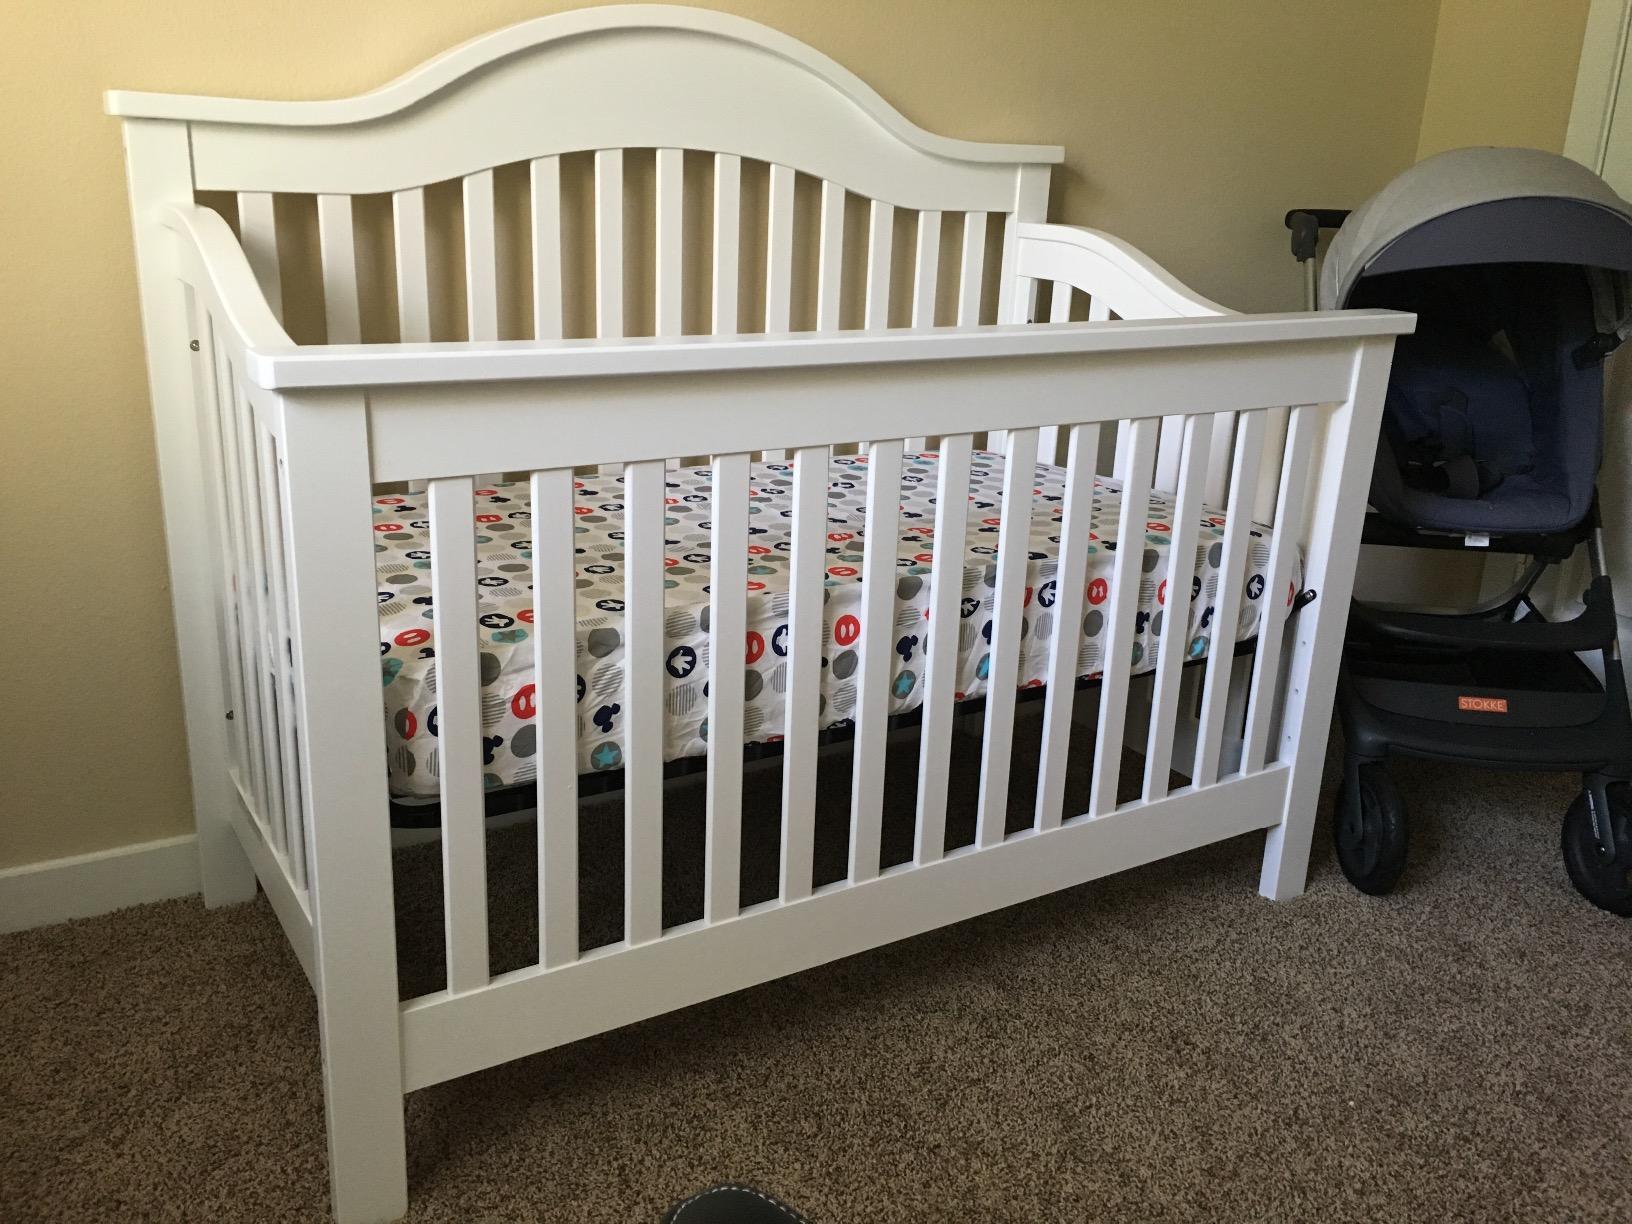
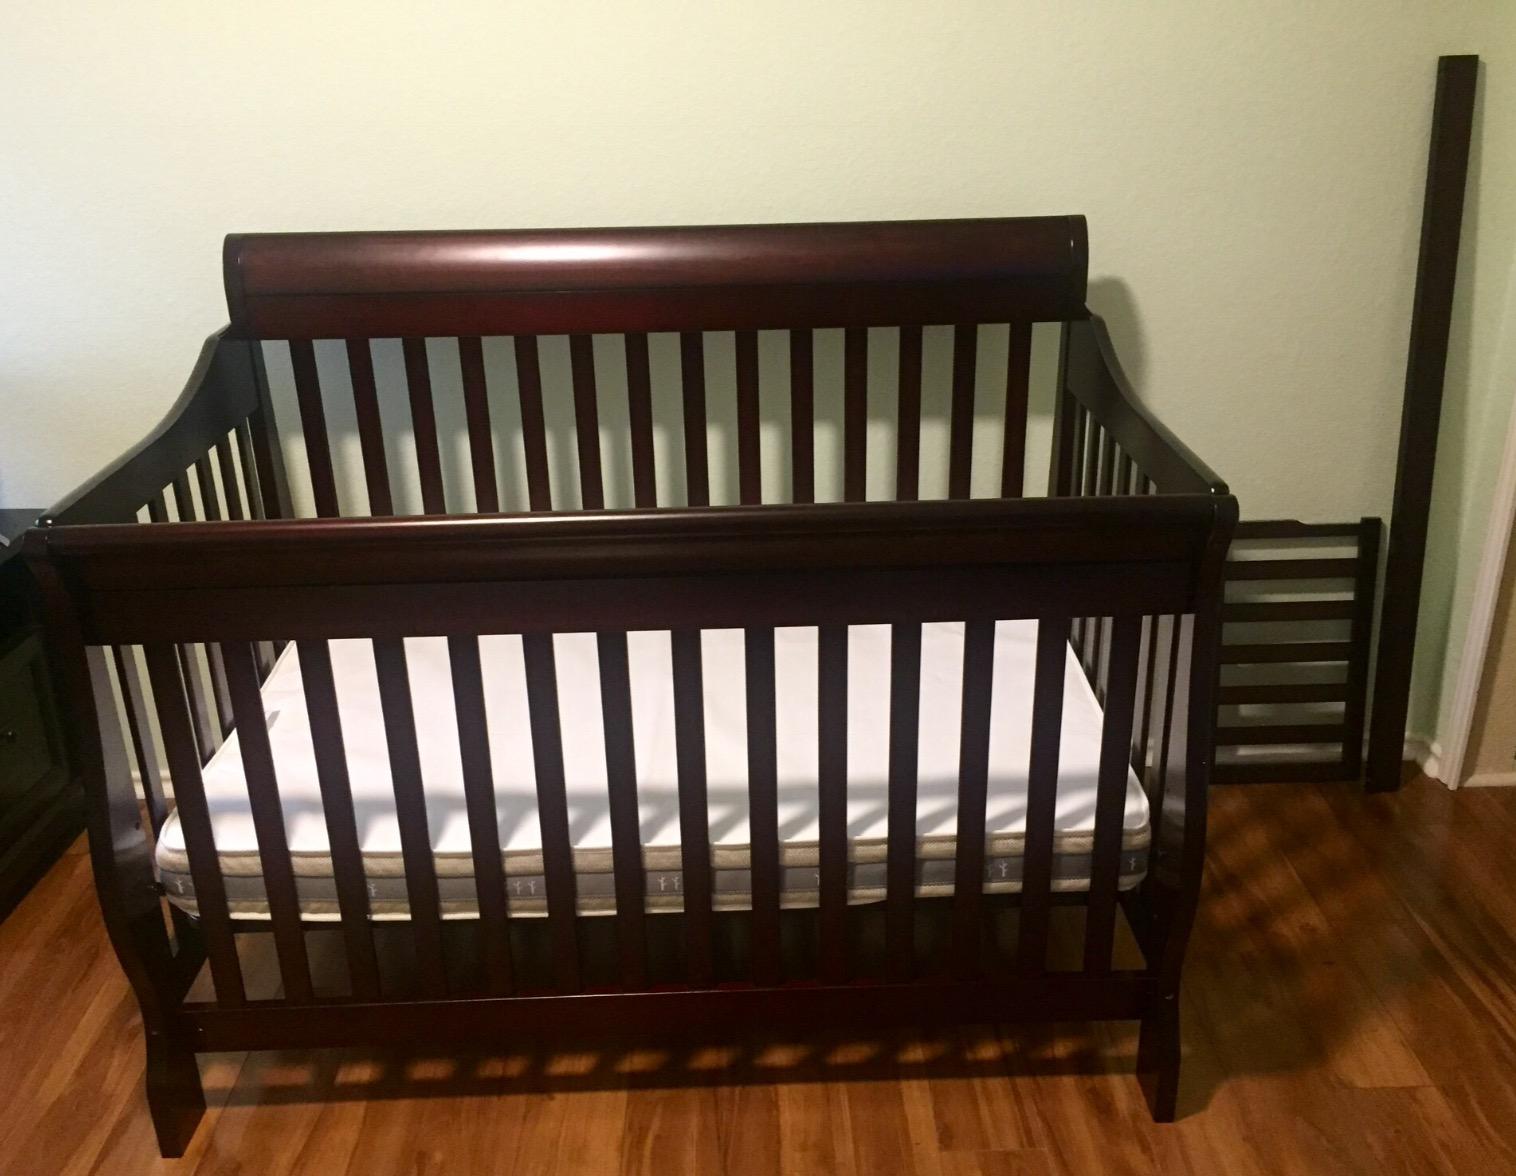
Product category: products_crib
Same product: no